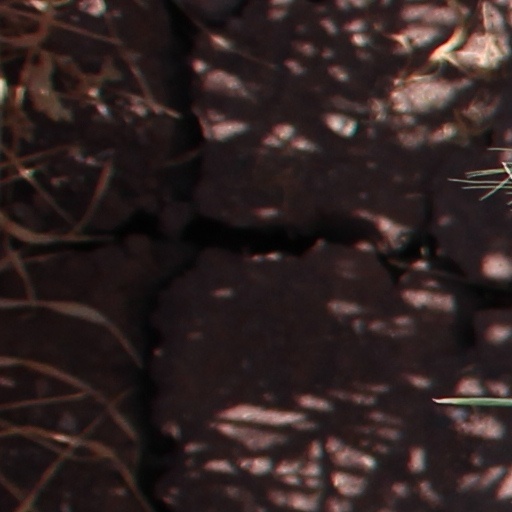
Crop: wheat